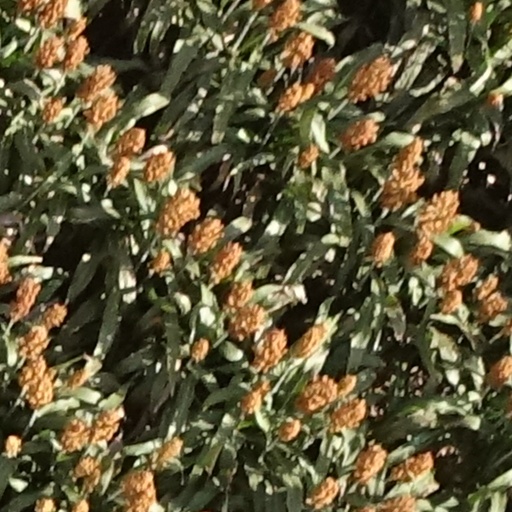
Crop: sorghum